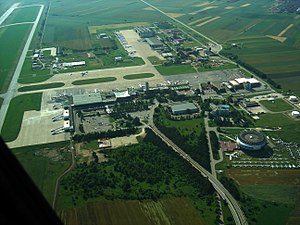
Beograd Lufthavn / Galleri
Beograd Lufthavn eller Beograd Nikola Tesla Lufthavn er en international lufthavn i Serbien. Den er beliggende to kilometer vest for Surčin, 12 km fra centrum af landets hovedstad Beograd.